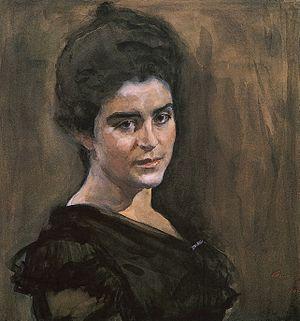
Cet article ne reprend que les tableaux pour lesquels une image est disponible dans la liste en langue russe Список портретов Валентина Серова, qui reprend l'ensemble des portraits réalisés par ce peintre russe.